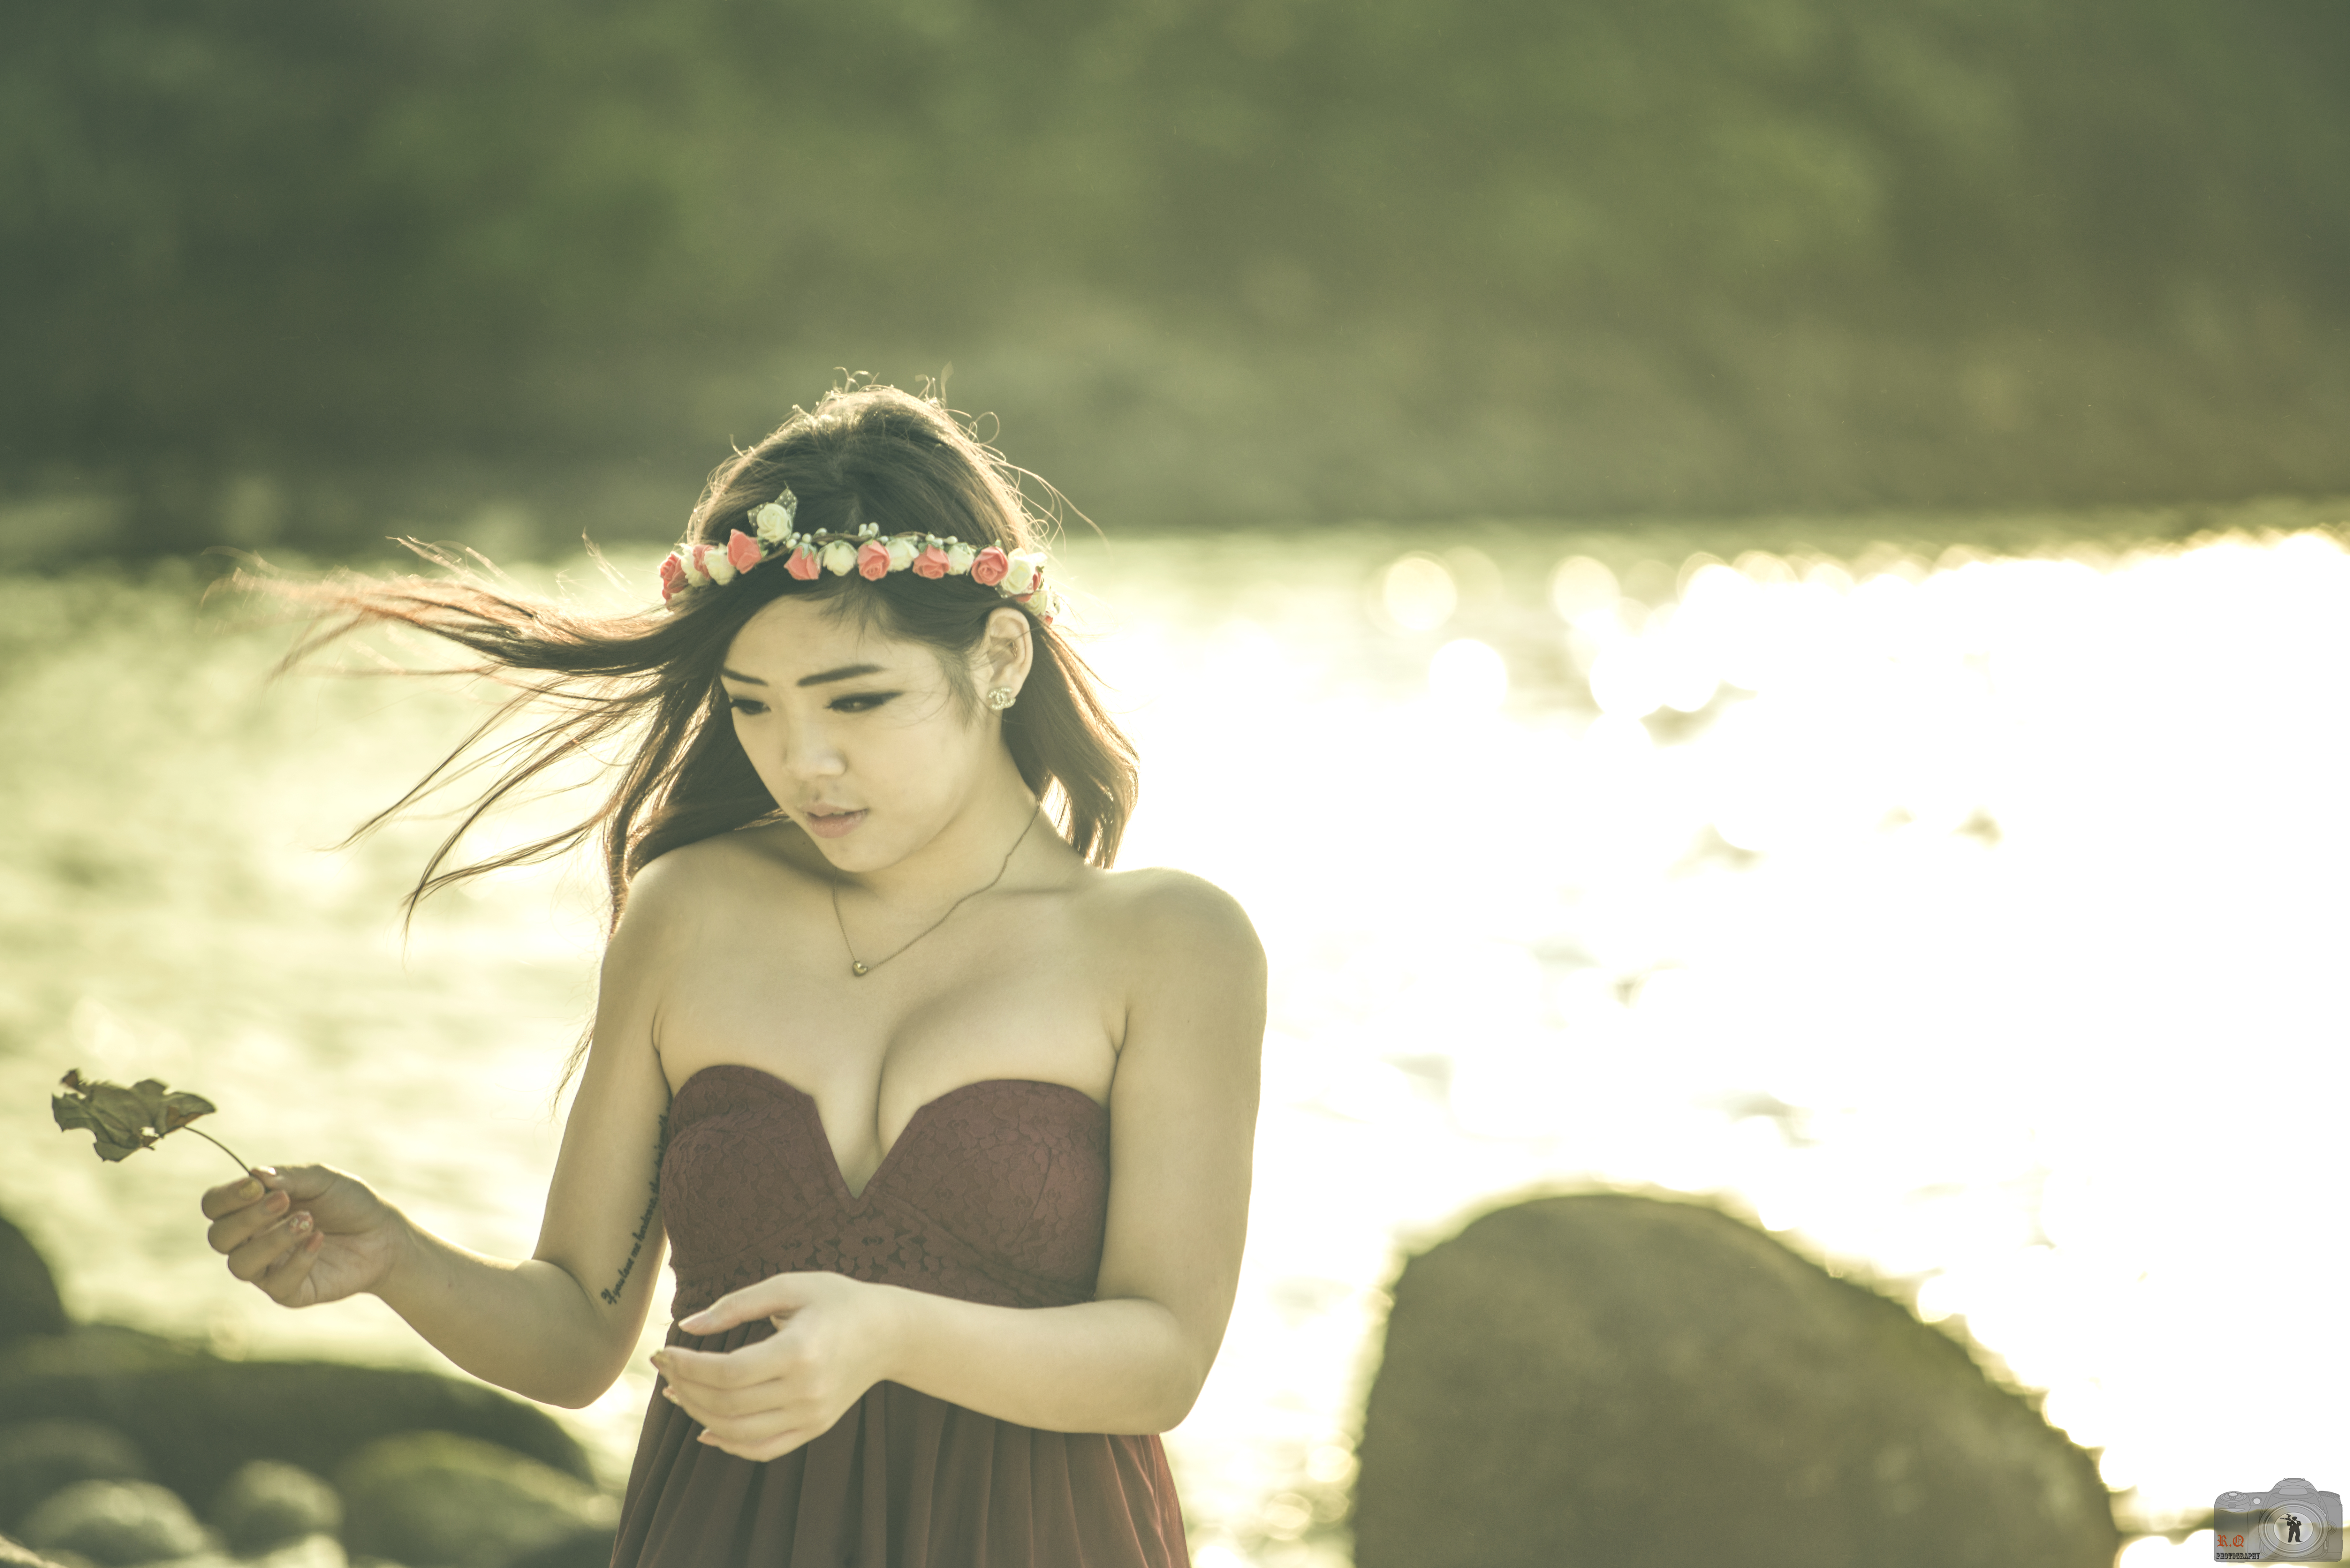
sexy, girl, girls, thai, korea, china, cute, woman, model, person, plant, dress, People in nature, flash photography, happy, sunlight, gesture, grass, black hair, headpiece, fun, long hair, jewellery, formal wear, grassland, brown hair, event, landscape, fashion accessory, backlighting, feather, hair accessory, gown, child, field, portrait photography, wing, photo shoot, romance